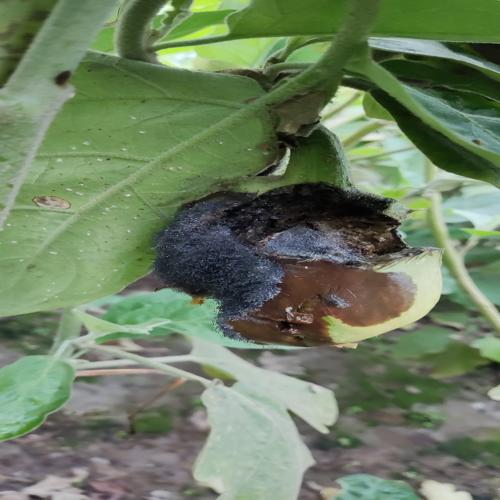
Label: Wet Rot